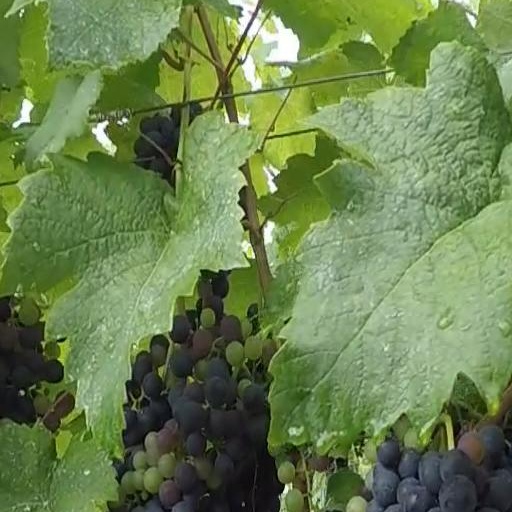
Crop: grape